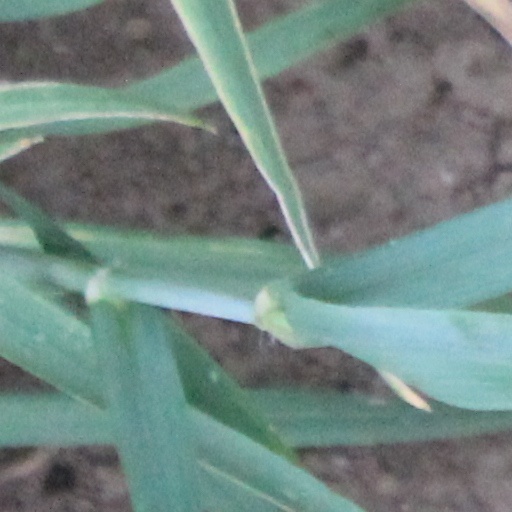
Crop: wheat